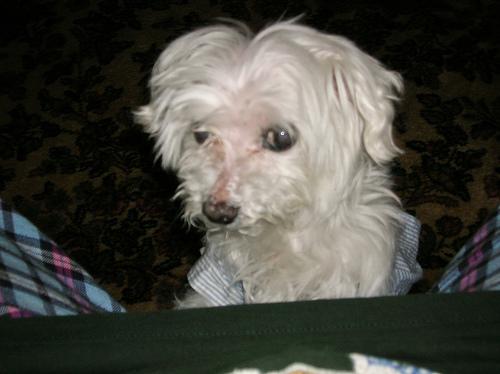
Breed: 249-n000101-Maltese_dog